Saltillo

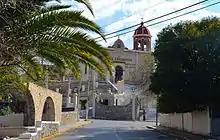
Parish of the Holy Christ of the "Ojo de Agua", today recognized as the site of the founding of the city.

Founded in 1577 by Conquistador Alberto del Canto as "Villa de Santiago del Saltillo", it is one of the oldest post-conquest settlements in Northern Mexico. The name of the city comes from a small waterfall that draws water from a spring. Nowadays, the spring is located within the Parish of the Holy Christ of the "Ojo de Agua" and is still visited by the local population.